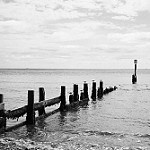
Label: B & W